Zachary Fucale

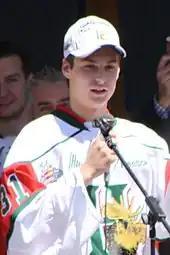
Fucale with the Halifax Mooseheads in 2013

In the 2013 MasterCard Memorial Cup tournament held at Saskatoon, Saskatchewan, Fucale maintained a 0.902 save percentage while maintaining a 3.52 GAA to help the Halifax Mooseheads capture their first-ever Memorial Cup. Playing with a talented Mooseheads club that included future NHL rookie of the year Nathan MacKinnon and Canadian Hockey League player of the year Jonathan Drouin, Fucale turned aside 40 shots to beat the Portland Winterhawks 6–4 in the championship game. He was named to the tournament all-star team.